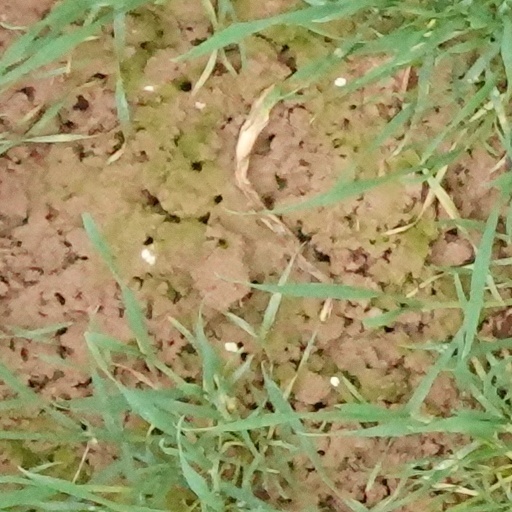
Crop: wheat